World of A Song of Ice and Fire

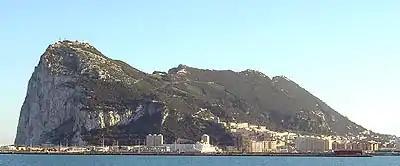
Casterly Rock was inspired by the Rock of Gibraltar (pictured).

A stronghold carved from a mountain overlooking the harbor city of Lannisport and the sea beyond, Casterly Rock is the ancestral seat of House Lannister. According to popular legend, the hero known as Lann the Clever tricked the Casterlys into giving up the Rock, and took it for himself. The Rock is renowned as the wealthiest region due to its abundance of gold deposits, and it is one of the strongest castles of the Seven Kingdoms as it's a completely hollowed out mountain taller than even the Wall. It has never been taken in battle, despite attacks by the Iron Islanders and the plans of Robb Stark in the War of the Five Kings. It was held by Lord Tywin Lannister before the War of the Five Kings, but after his death, Queen Regent Cersei Lannister made one of her cousins castellan of the castle. As of "A Dance with Dragons", the narrative has not actually taken place in Casterly Rock, yet descriptions of it have been offered by the Lannisters in the POV chapters.